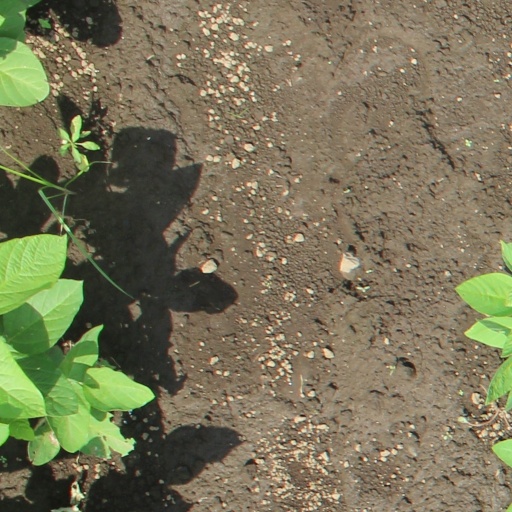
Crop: soybean